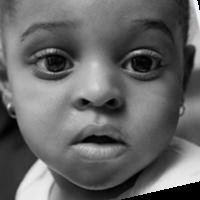
Age group: age 01-10